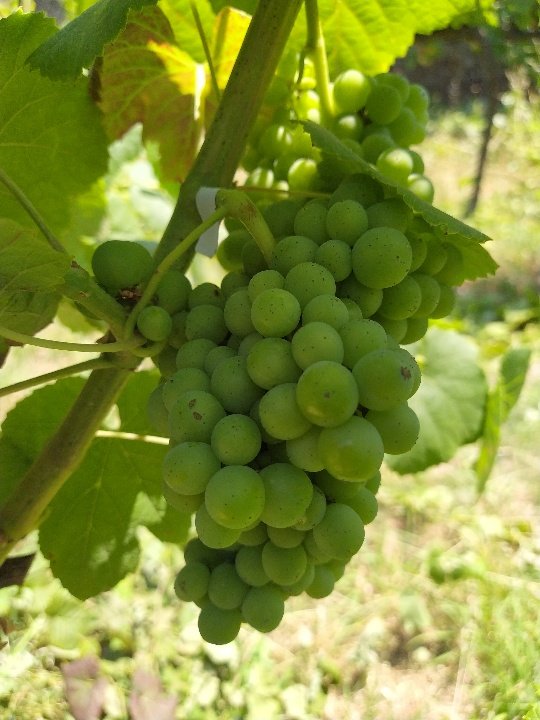
Berries visible: 90
Grape clusters: 2